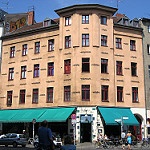
Scene: Outdoor